Economic history of Latin America

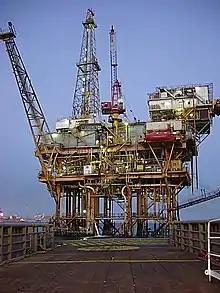
A Pemex offshore oil platform just off the coast of Ciudad del Carmen.

With the creation of the United Nations after World War II, that institution created the Economic Commission for Latin America, also known by its Spanish acronym CEPAL, to develop and promote economic strategies for the region. It includes members from Latin America as well as industrialized countries elsewhere. Under its second director, Argentine economist Raúl Prebisch (1950–1963), author of "The Economic Development of Latin America and its Principal Problems" (1950), CEPAL recommended import substitution industrialization, as a key strategy to overcome underdevelopment. Many Latin American countries did pursue strategies of inward development and attempted regional integration, following the analyses of CEPAL, but by the end of the 1960s, economic dynamism had not been restored and "Latin American policy-making elites began to pay more attention to alternative ideas on trade and development."